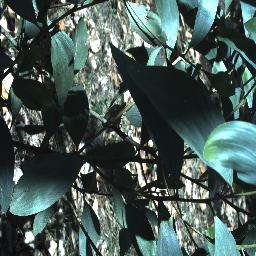
Label: negative